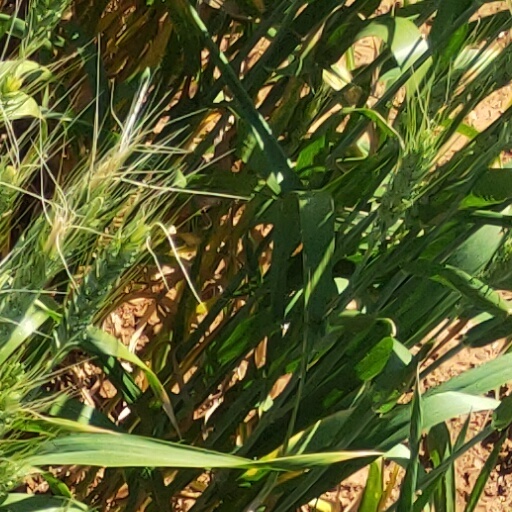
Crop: wheat